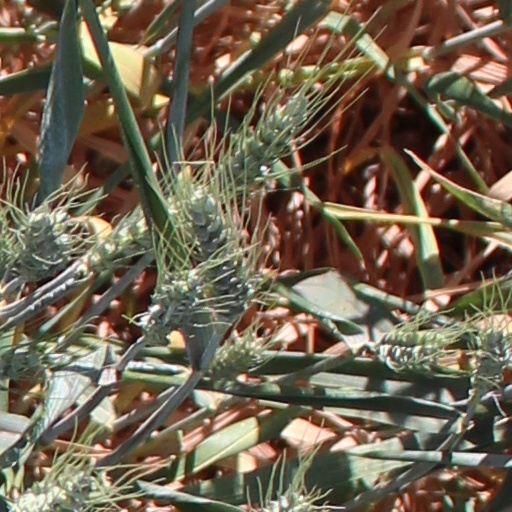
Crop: wheat